Chiba Prefecture

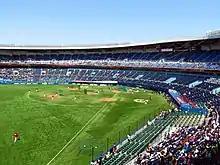
Zozo Marine Stadium, home of Chiba Lotte Marines.

The Chiba Prefectural Board of Education oversees municipal school districts in the prefecture. The board also directly operates the prefecture's public high schools.